Springfield race riot of 1908

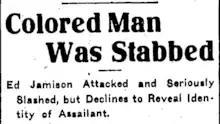
"Illinois State Register"

Around twenty minutes later, close to 1:00 a.m., a 30-year-old mulatto, Ed Jamison, was robbed and stabbed near his residence, on Reynolds and Ninth streets, about six blocks "south" of the Ballard home. The only thing the robber reportedly took from Jamison was his coat.